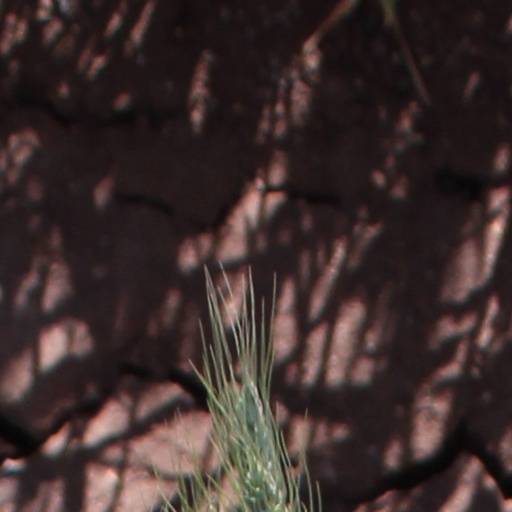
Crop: wheat